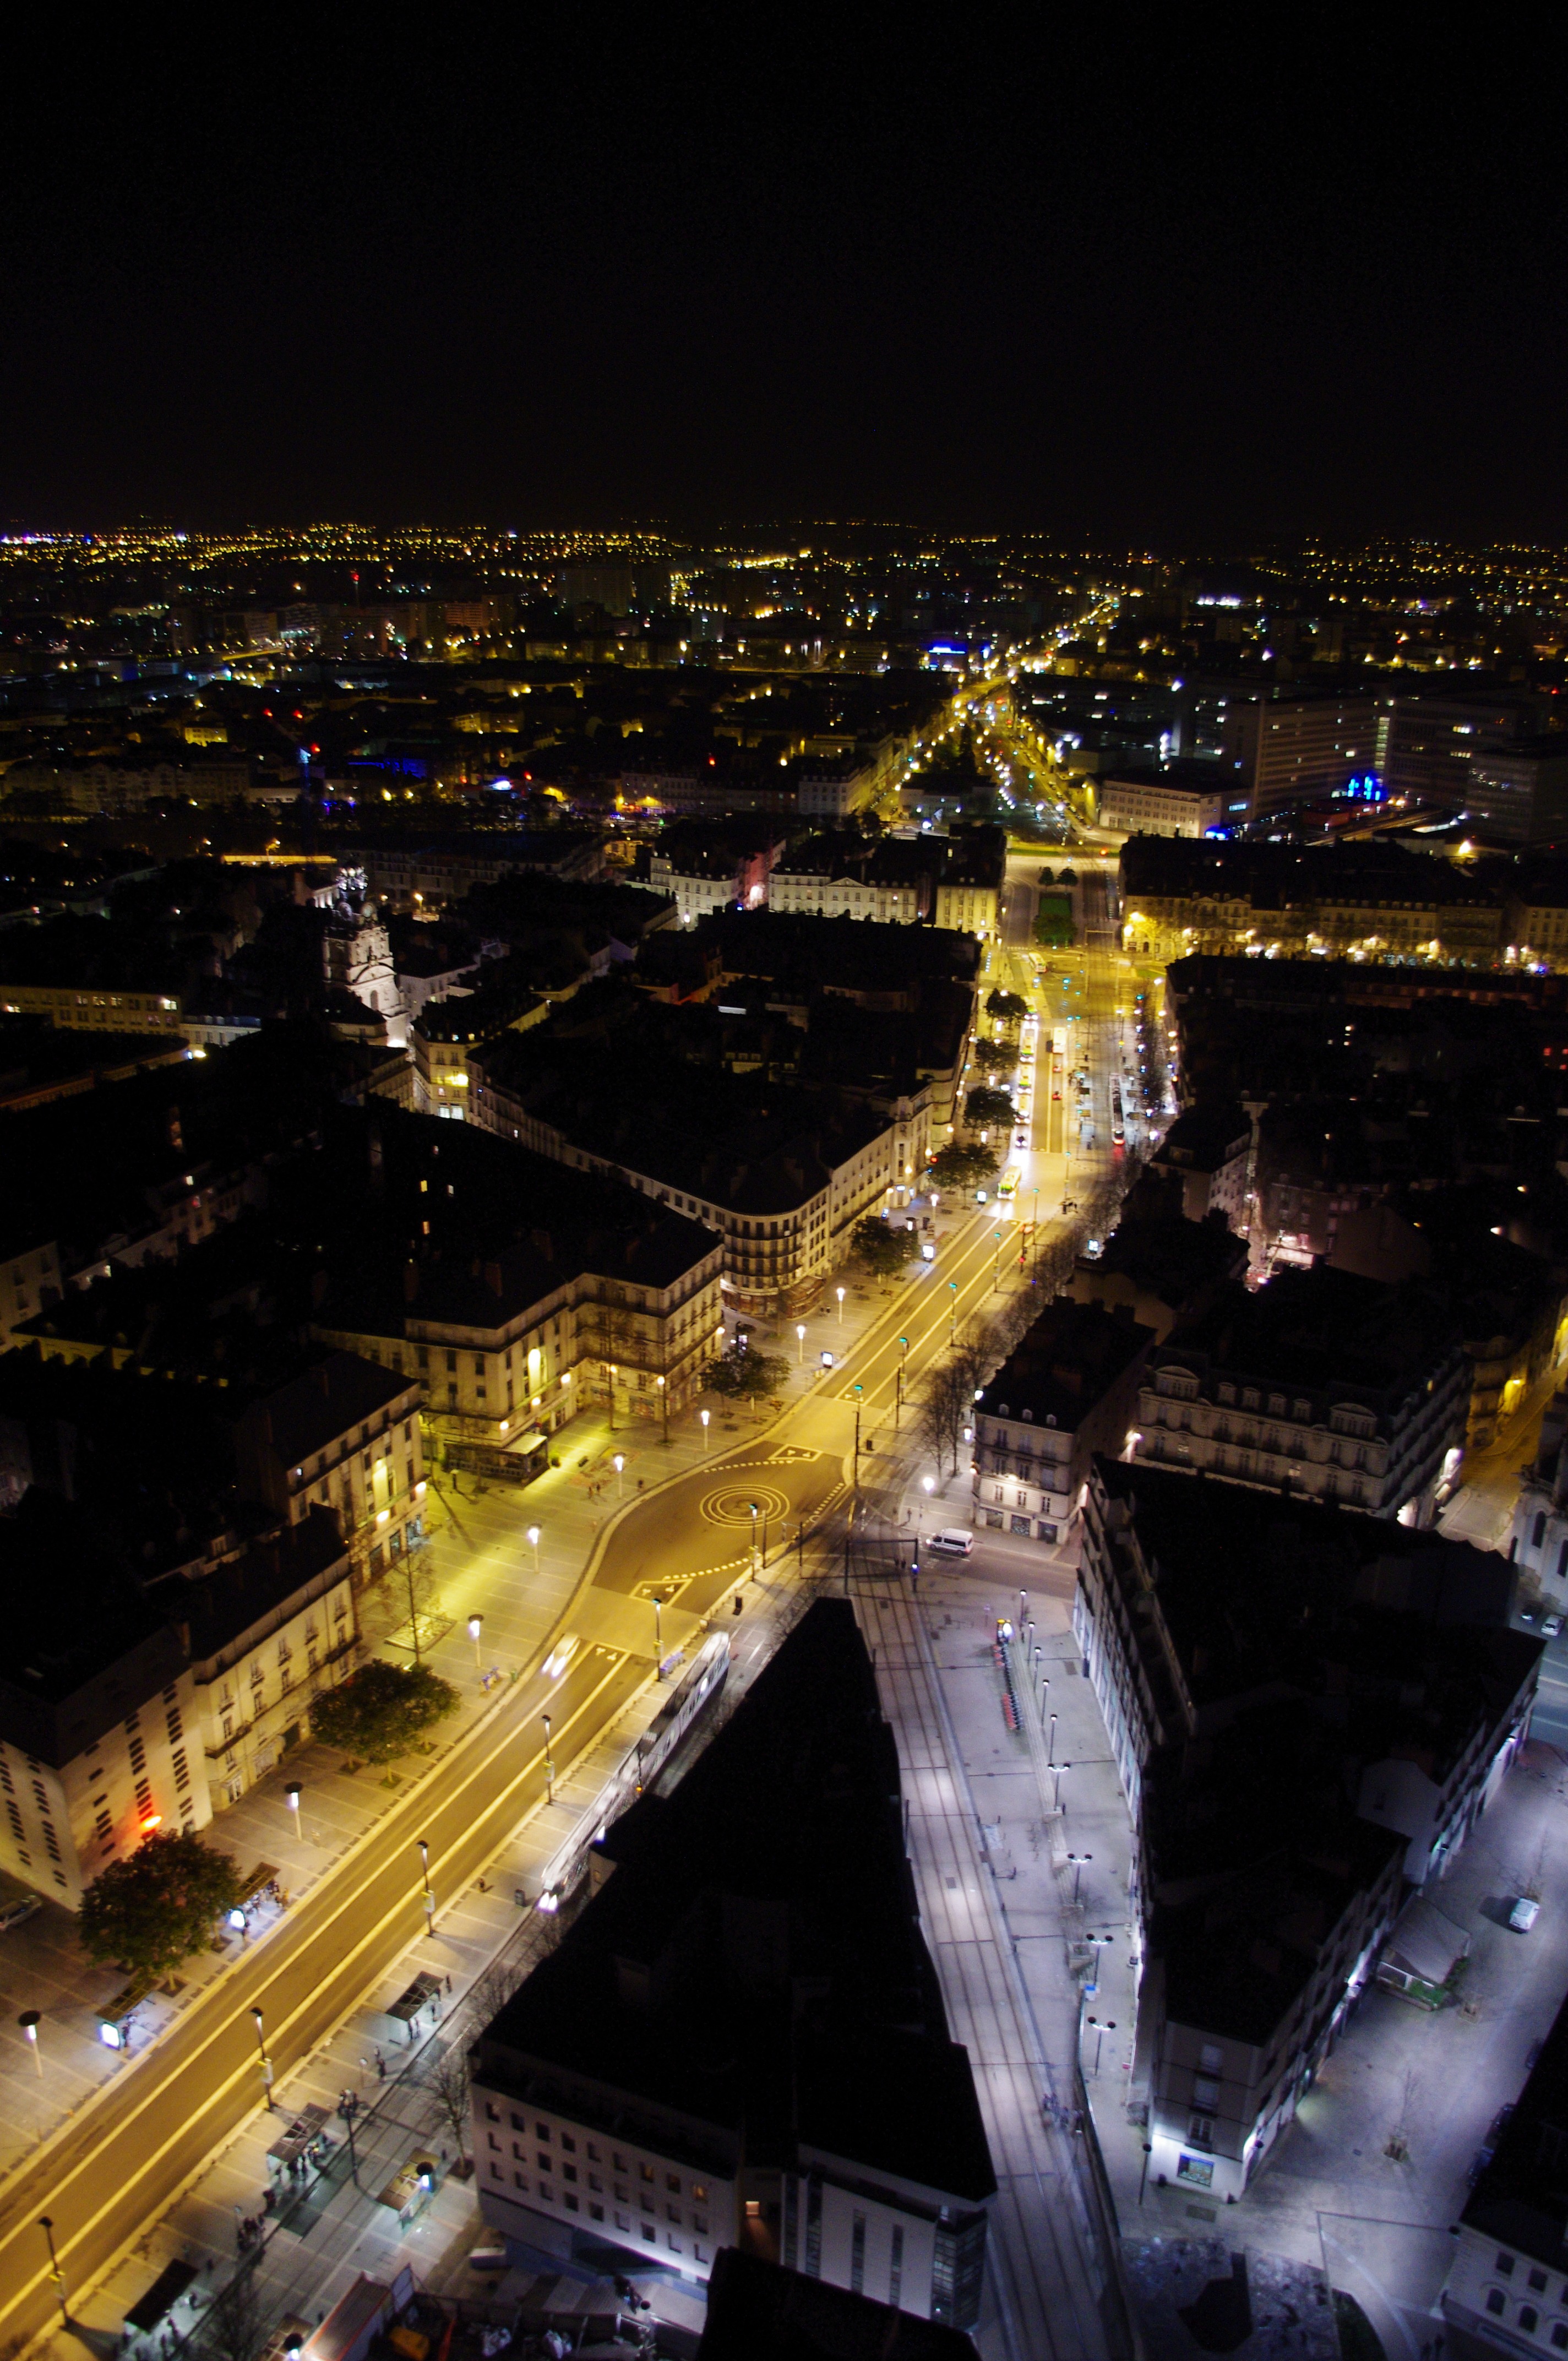
architecture, sky, skyline, night, building, city, skyscraper, cityscape, downtown, evening, tower, landmark, darkness, lighting, tower block, midnight, metropolis, bird's eye view, aerial photography, view from the top, nantes, urban area, atmosphere of earth, metropolitan area